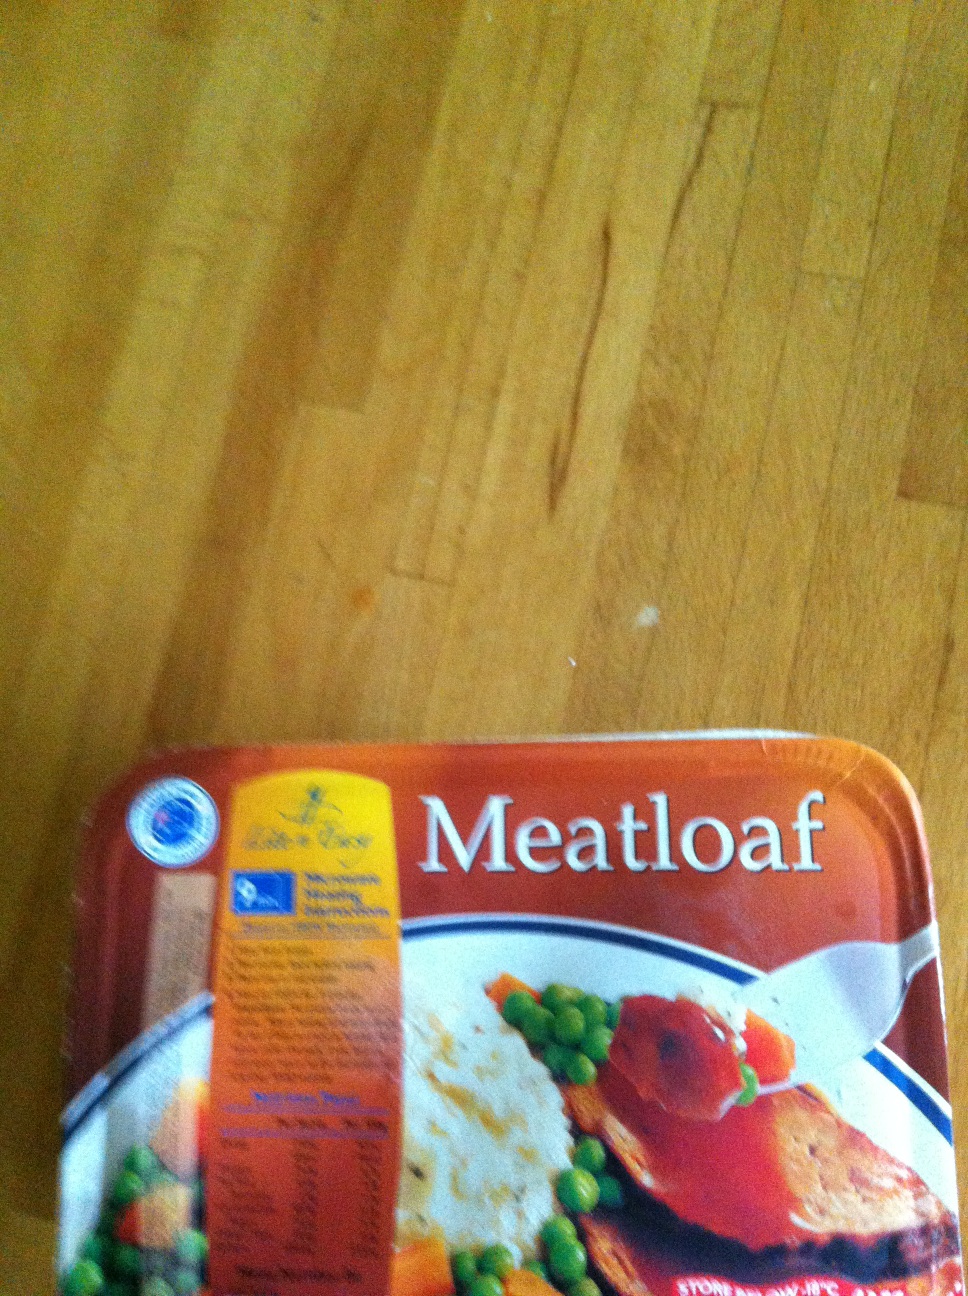Question: What is in this box?
Answer: meatloaf